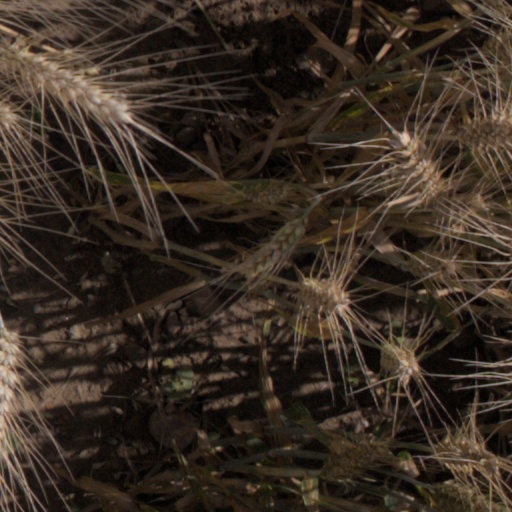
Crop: wheat